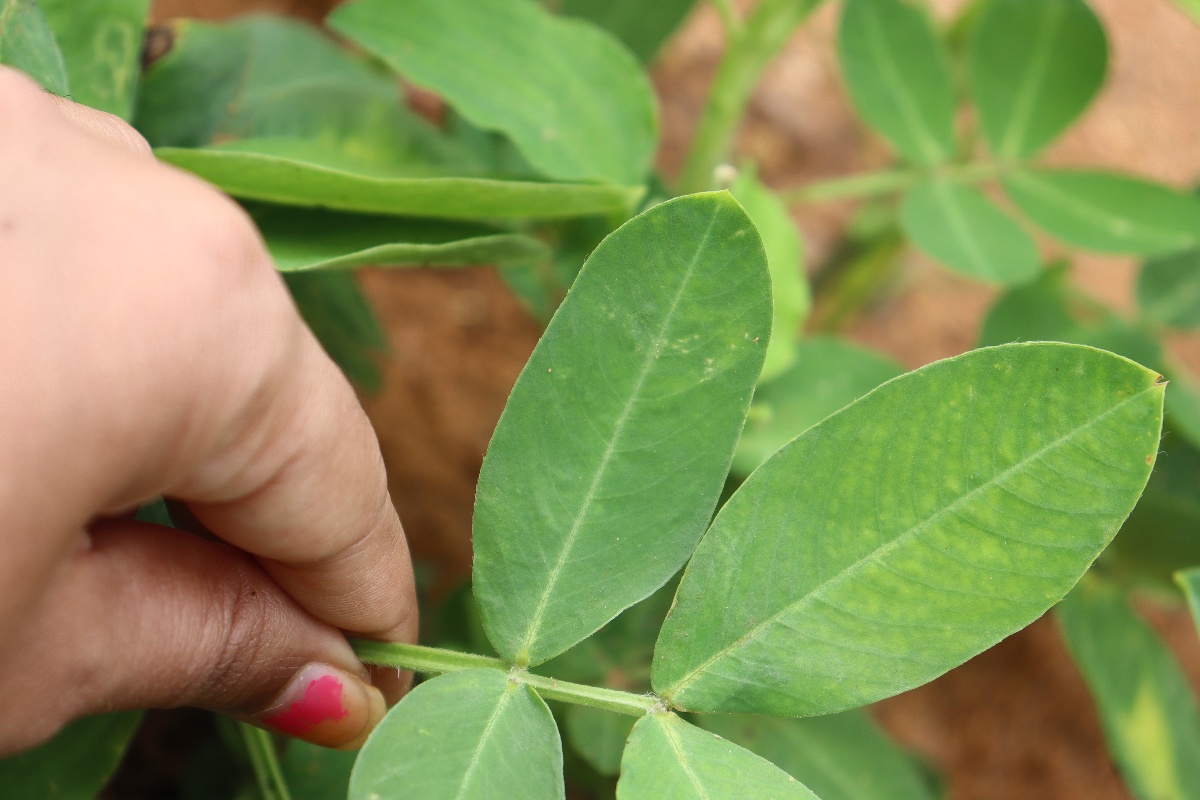
Label: healthy leaf